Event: Nepal Earthquake
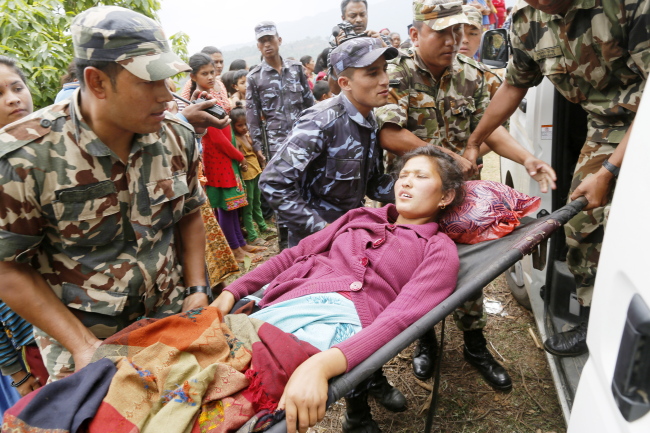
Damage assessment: no_damage